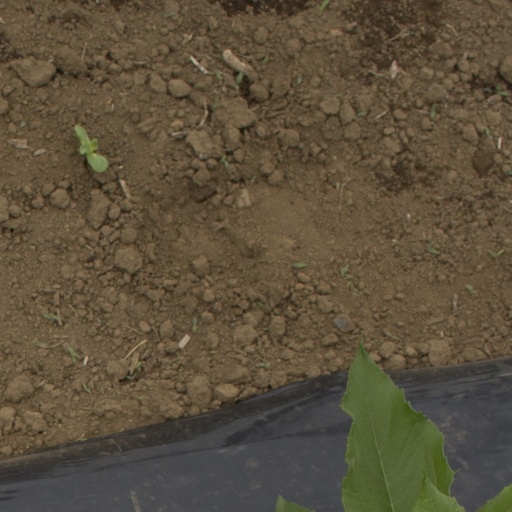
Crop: Jerusalem artichoke